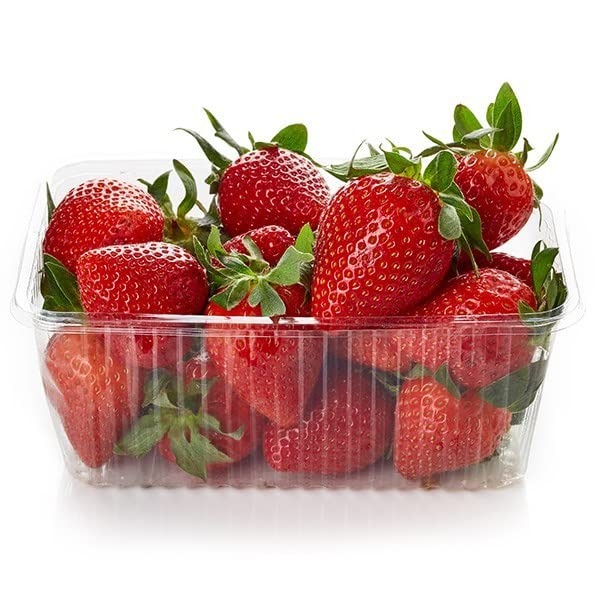
Item Name: PRODUCE Strawberries
Value: 16.0
Unit: Ounce

Price: 2.47